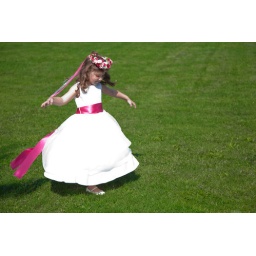
A girl in a white dress with pink ribbon dancing on a lawn